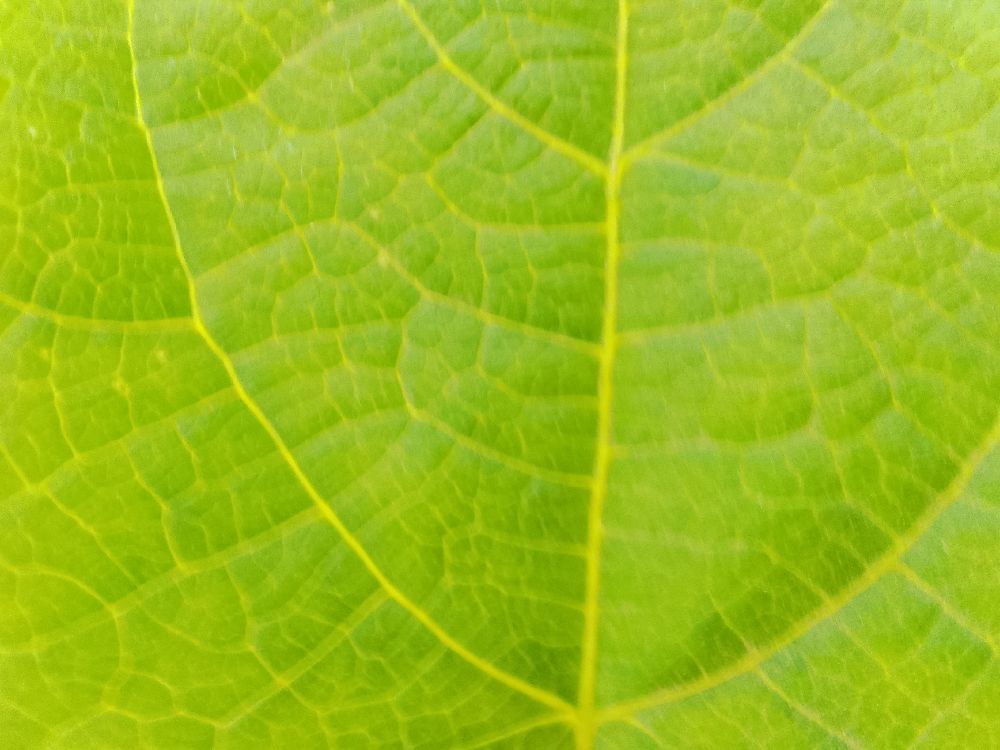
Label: healthy